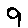
Label: 9